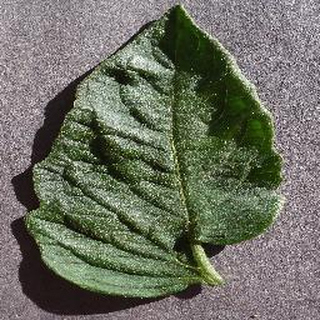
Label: healthy_tomato